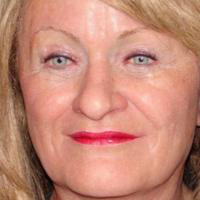
Age group: age 66-80